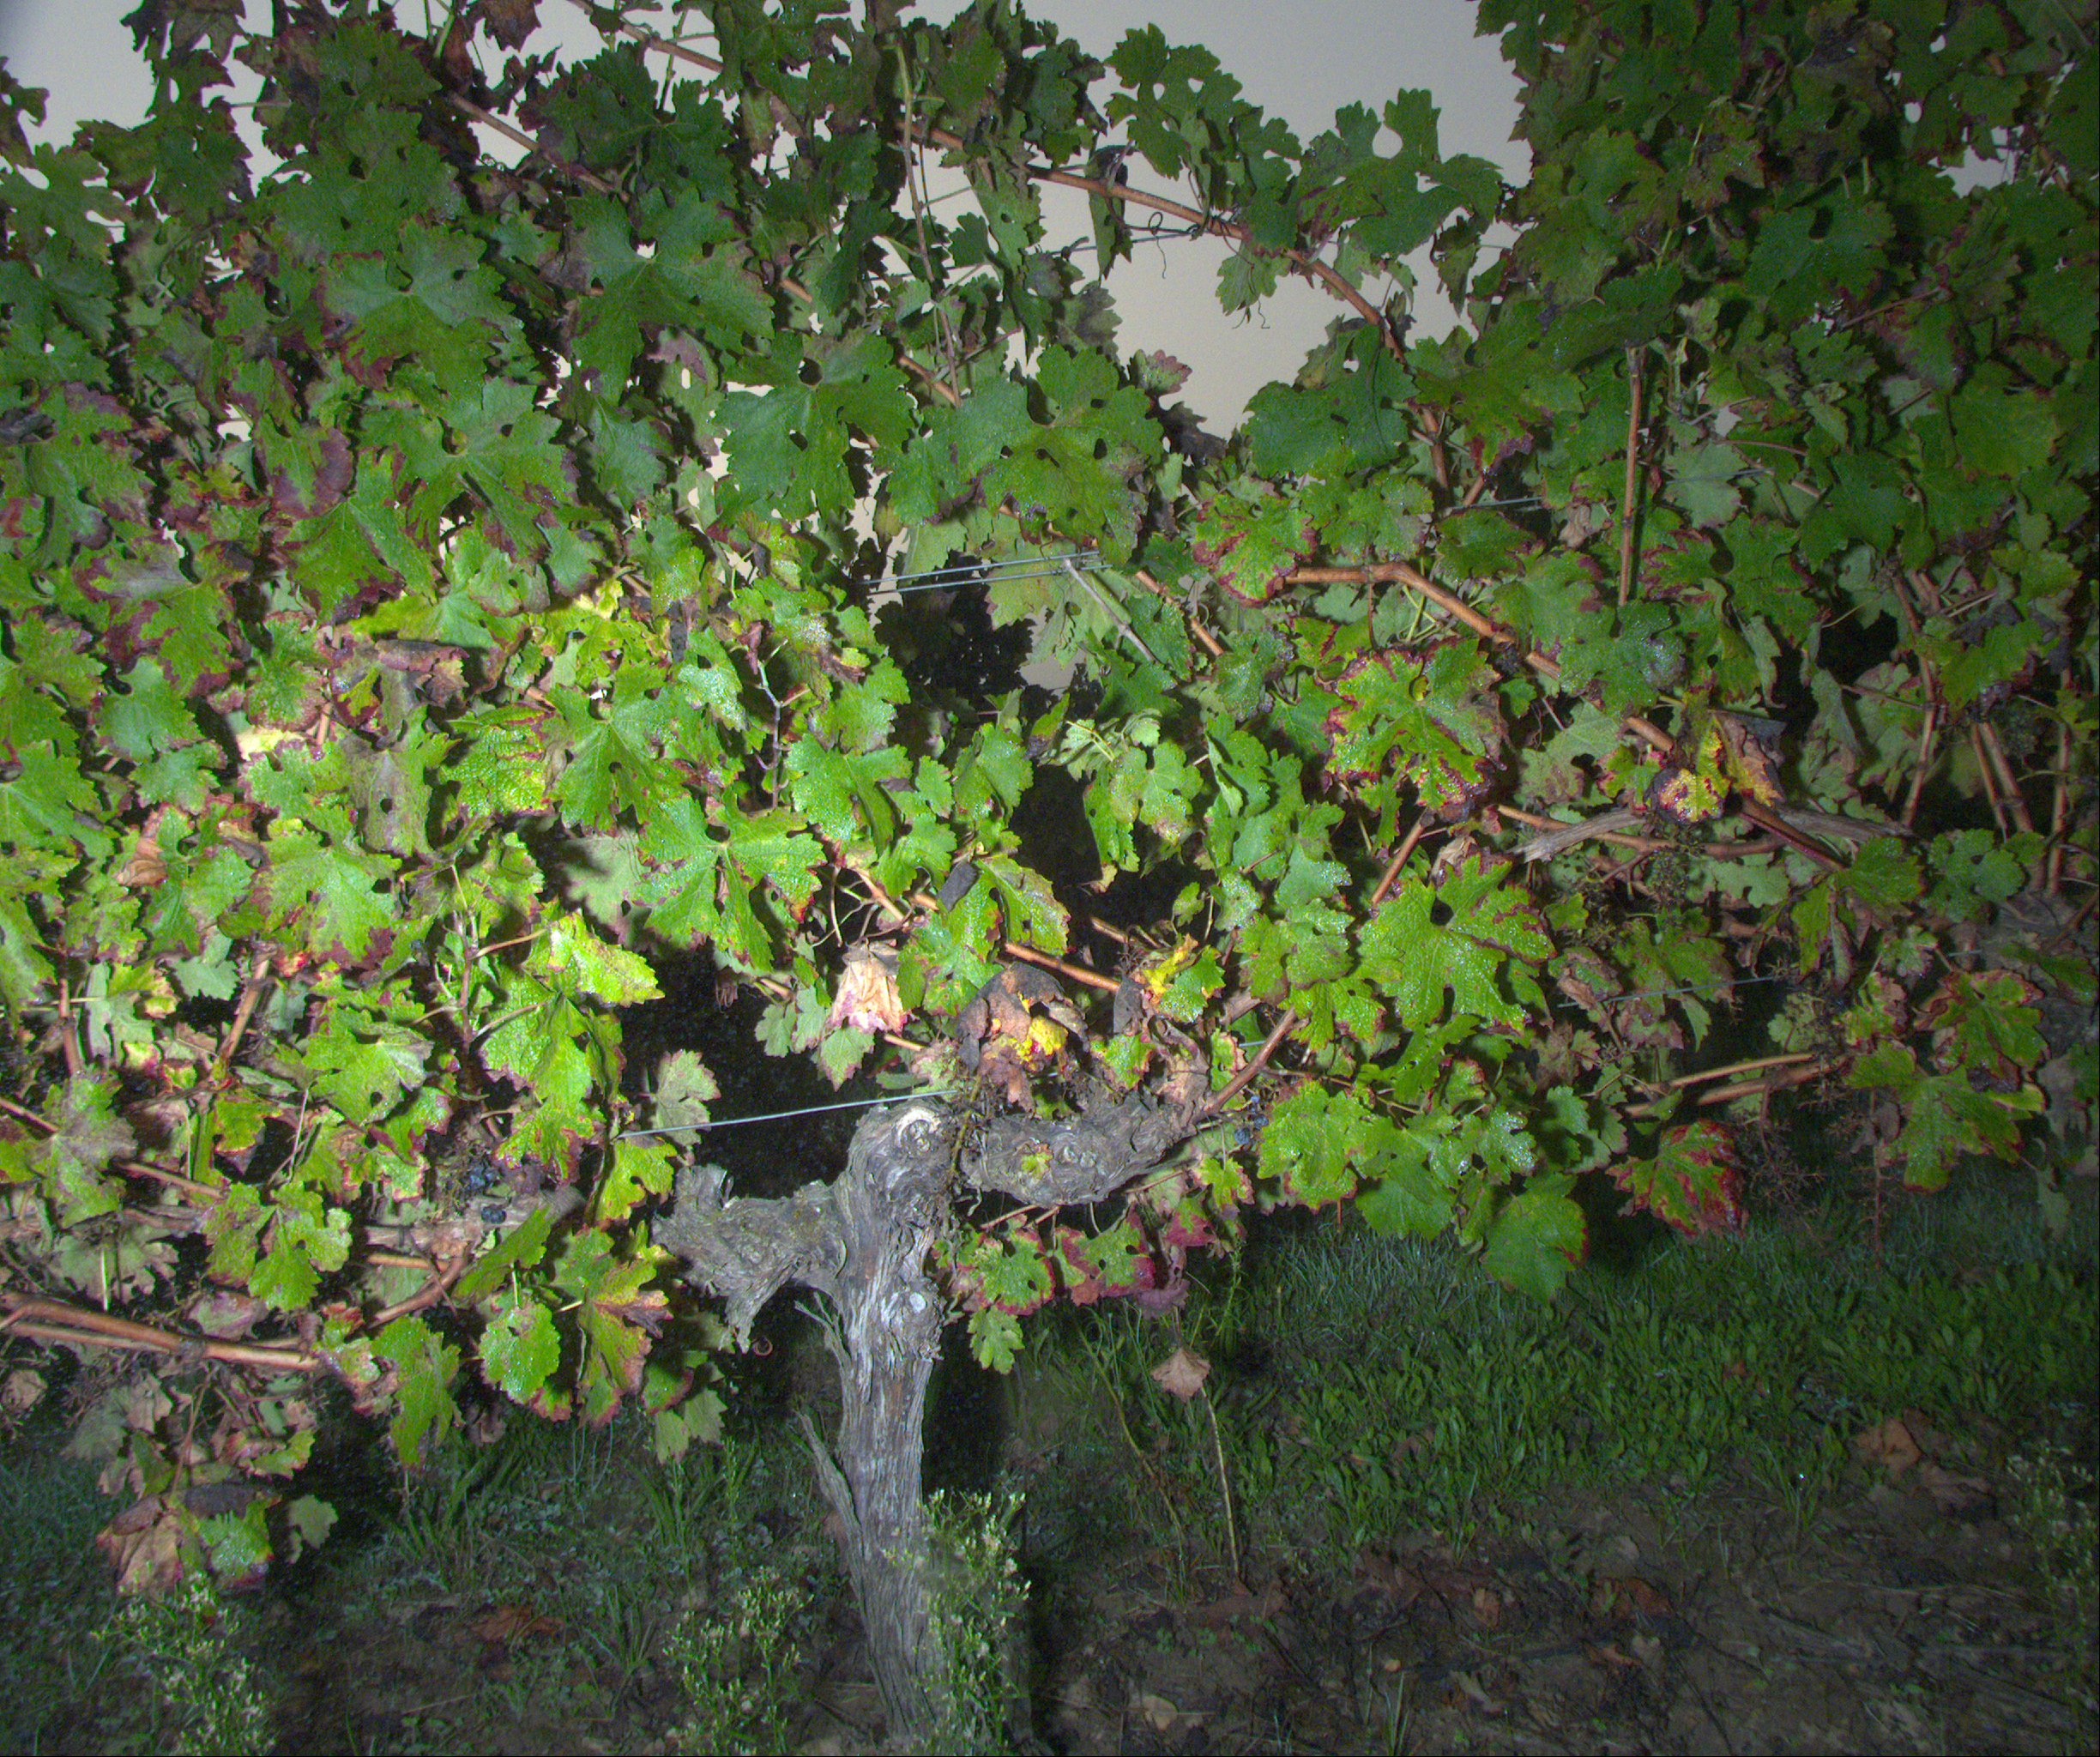
Grape variety: cabernet-sauvignon
Disease: confounding disease (conf)